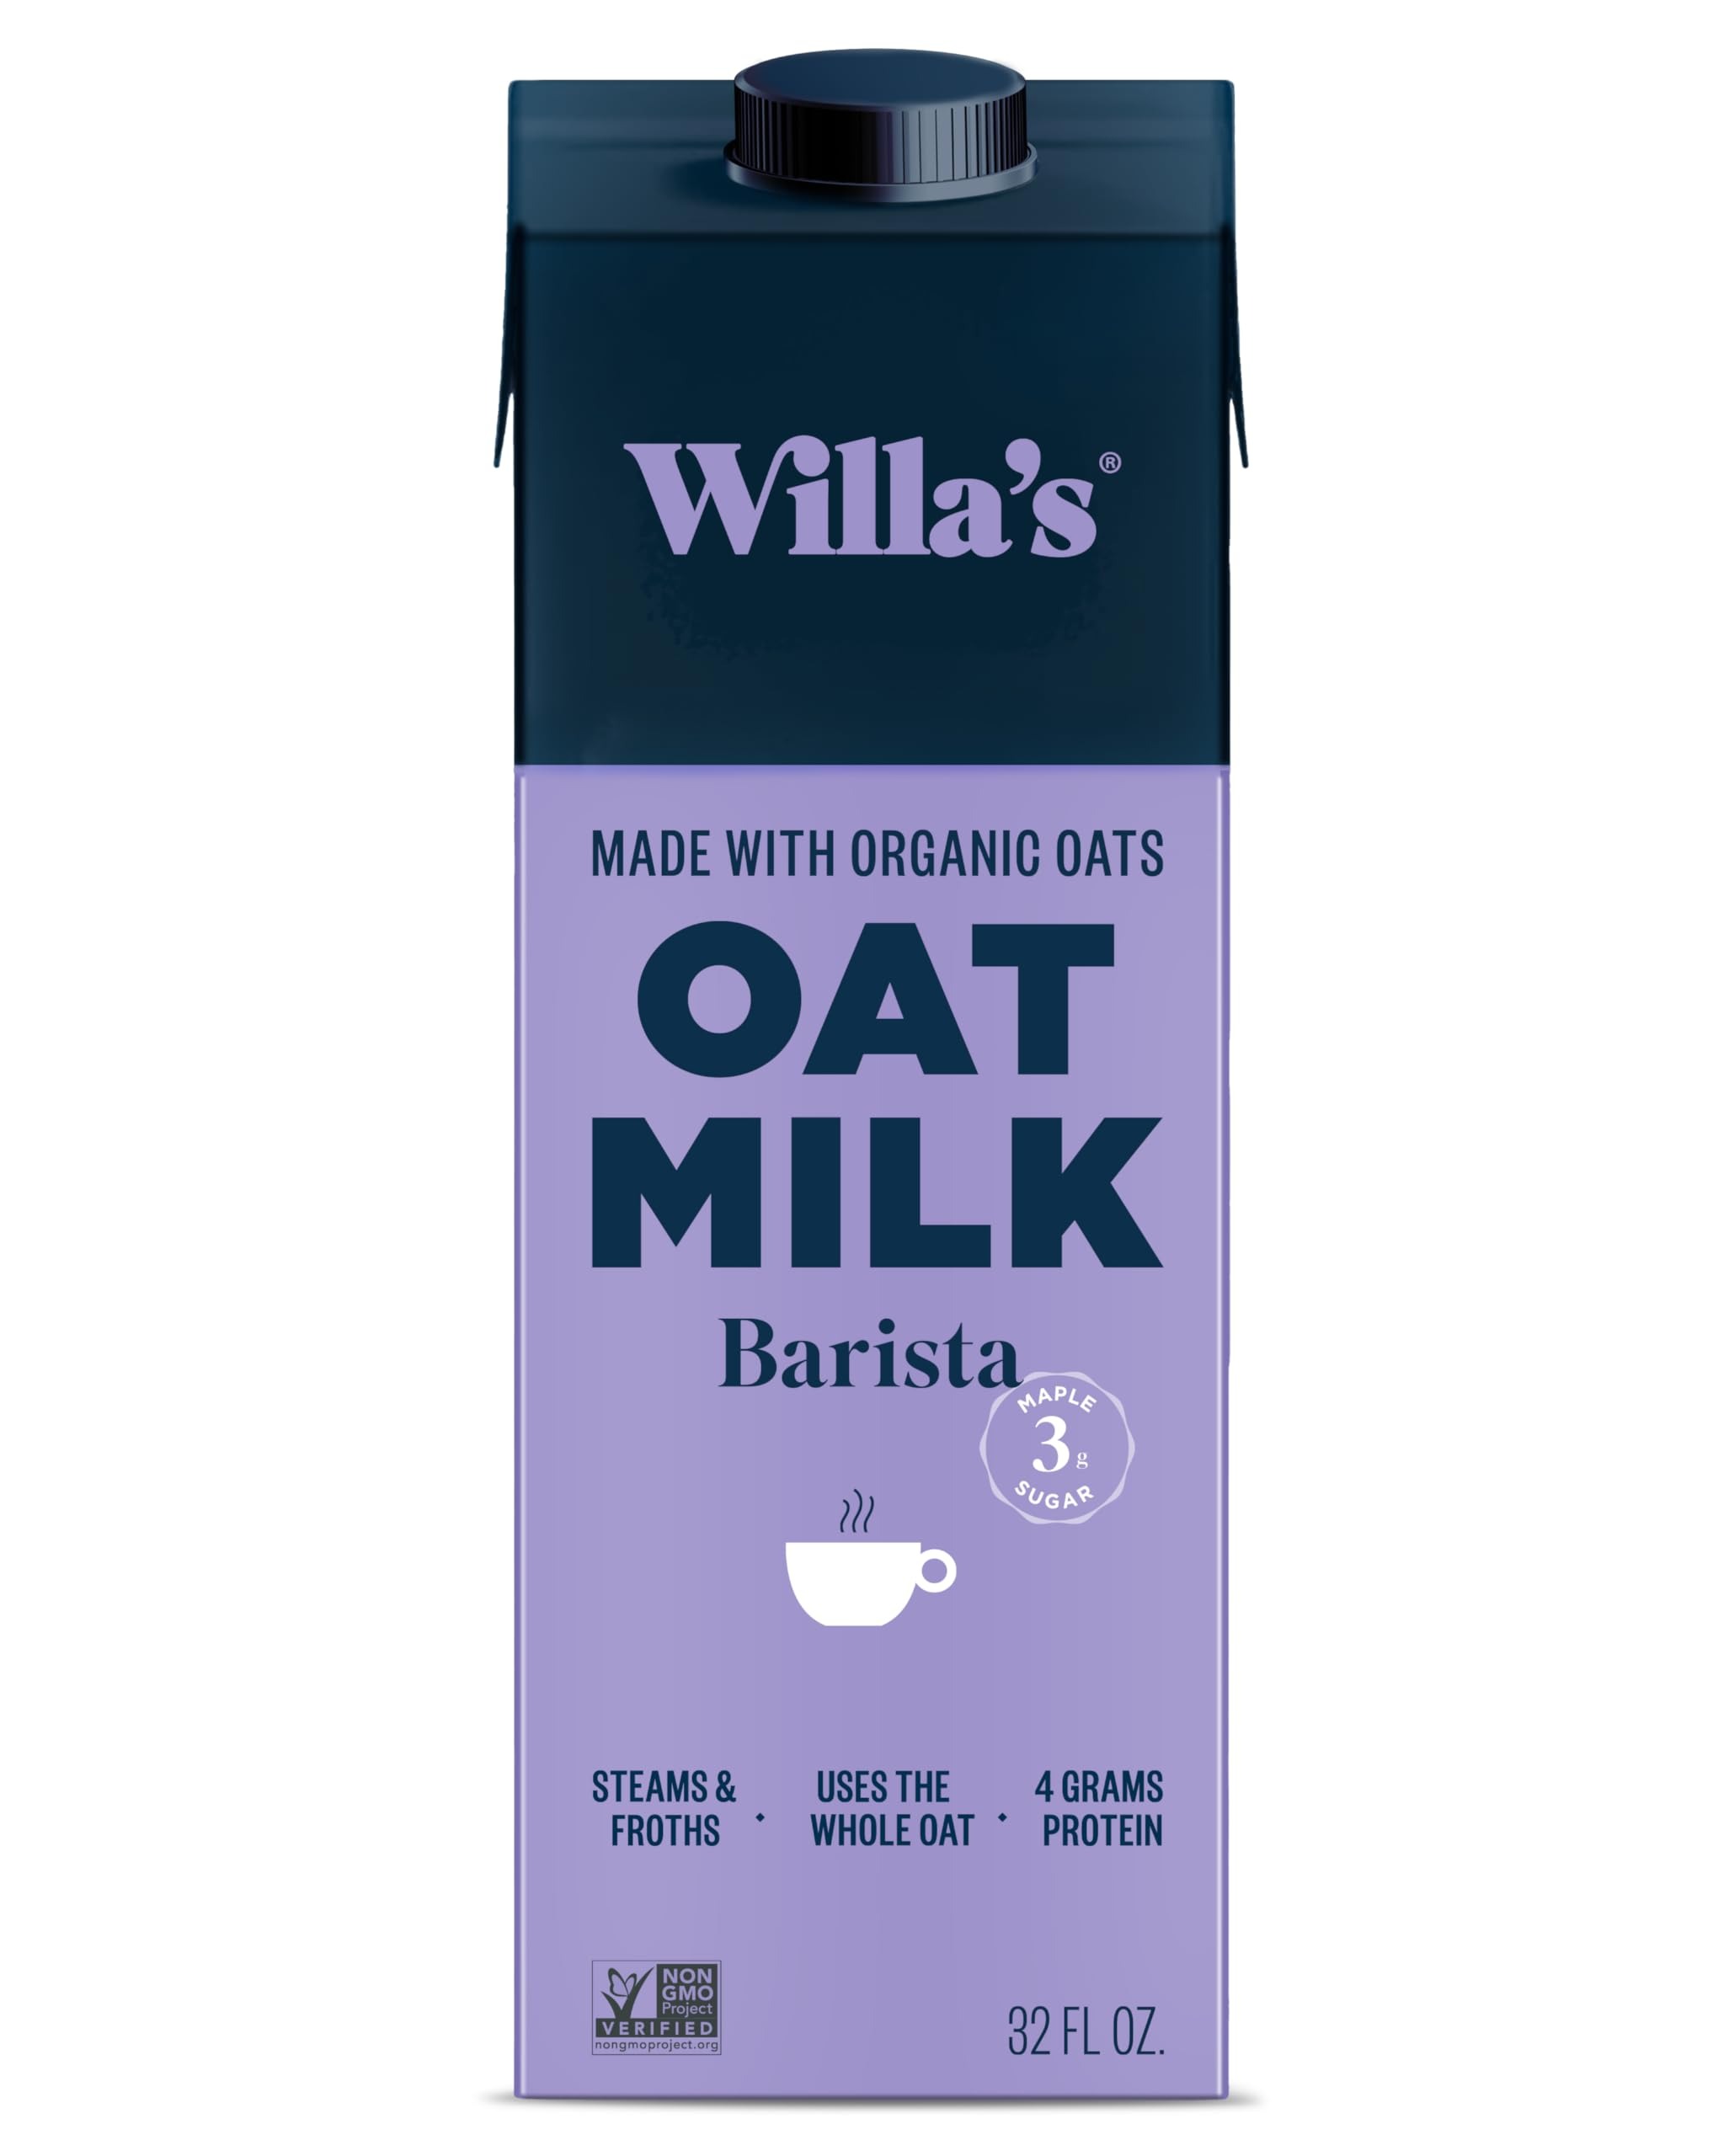
Item Name: Willa's Organic Barista Oat Milk - Barista Blend Unsweetened Oatmilk and Creamer, Non-GMO, Shelf Stable, Low Sugar, Non-Dairy Milk, Made from Whole Grain Oats, For Foams and Froth, 32oz, Pack of 1
Bullet Point 1: ORGANIC, UNSWEETENED/LOW SUGAR, SIMPLE, HEALTHY: Our organic oatmilk is made with healthy, lactose-free ingredients. It has lower sugar than most oat milks, and more plant based protein and prebiotic fiber because it uses the whole oat (not just oat sugar). It's an extra creamy oat milk/oats organic creamer. This convenient oatmilk creamer is made without preservatives. Our milk oat creamer is ideal for coffee, cereal, smoothies, lattes and cooking. Soy free, nut free, sesame free, gluten free.
Bullet Point 2: LOWEST SUGAR, HIGHEST PROTEIN, HEALTHIEST OAT MILK: 4 g of vegan protein and 2 g of prebiotic fiber per cup! Willa’s Organic Original oat milk shelf stable creamer is unsweetened. Willa’s Organic Barista Oat Milk has half the sugar of other barista oat milks and dairy free creamers - just 3 g per cup. Willa’s Organic Chocolate Oat Milk has half the sugar of other chocolate milks. Low glycemic index. Good for heart health, gut health, microbiome, digestion, constipation issues, and skin clarity.
Bullet Point 3: ORIGINAL UNSWEETENED OATMILK - Willa’s Unsweetened Original is a creamy oat milk with just 4 simple organic ingredients. It is a lactose free, non dairy, nut free, low calorie organic milk for smoothies, vegan cooking, vegan baking, coffee and recipes. No oil. No gums. No added sugar. This healthy oat milk unsweetened is low calorie, no sugar, fat free, and creamy. Great for anyone looking for the healthiest unsweetened plant based whole oats milk or a sugar free oat milk coffee creamer.
Bullet Point 4: ORGANIC BARISTA OATMILK / CREAMER - Willa's oatmilk organic creamer, foams, and makes lattes and cappuccinos using organic ingredients and less sugar. High in plant based protein and prebiotic fiber. A healthy creamer oat milk for frothing coffee drinks, matcha lattes, smoothies, vegan cooking, and vegan baking. A lactose free, dairy free, gluten free shelf stable oat milk for those looking for a healthy coffee creamer / non dairy creamer. No gums. No cane sugar. No rapeseed oil.
Bullet Point 5: CHOCOLATE OAT MILK - Our organic oat chocolate milk is extra creamy, chocolatey and uses simple ingredients. 50% less sugar than dairy chocolate milk. A Good Food Award Winner for its delicious chocolate taste using wholesome plant based ingredients including Raaka Chocolate. It is a perfect vegan milk chocolate creamer / vegan chocolate milk for mochas, hot chocolate, hot cocoa, workout recovery, smoothies, vegan desserts, and kids. No cane sugar. No artificial flavorings. No oil. No gums.
Bullet Point 6: Proudly a Product of the USA – Crafted with rigorous quality and purity standards to deliver the most deliciously rich and smooth oat milk made using ingredients you can trust.
Product Description: This healthy organic unsweetened oatmilk is made with clean, simple, organic ingredients for those seeking a healthy dairy free milk alternative. Our unsweetened oat milk is made with four organic ingredients (water, organic oats, organic vanilla extract, salt), and has no added sugar. It is an unsweetened oat milk / unsweetened oat malk, low calorie oat milk, a fat free milk, vegan milk and a low sugar milk. Our extra creamy Organic Barista Oat Milk froths, foams and is a healthy non dairy coffee creamer that is low sugar and low fat. It is a vegan creamer. Our Organic Chocolate Milk is a simple ingredient chocolate oat milk with less sugar. No oil, no gums, no soy, no gluten, no cane sugar, no sesame, no allergens, no nuts. Our oatmilk uses whole oats (steel cut oats), delivering less sugar and more vegan plant-based protein and organic prebiotic fiber than other milk alternatives, and almond milk. This oatmilk is shelf stable with no preservatives. It is a gluten free, nut free, soy free, cane sugar free, lactose free, dairy free oat milk unsweetened. Our organic lactose free milk is shelf stable allowing for easy storage without refrigeration until opened. This extra creamy oat milk creates oatmilk latte froth / oat milk latte foam, and smoothies. It’s a healthy creamy oat milk for cereal, vegan dairy free cooking and vegan gluten free baking. Whether you need a non dairy vegan plant based sugar free creamer or a versatile organic coffee creamer, this is the healthiest milk. It delivers plant protein and plant based fiber for gut health, the microbiome, and digestion. It’s a solution for constipation. Willa’s chocolate oatmilk is a perfect dairy free milk for kids. Our unsweetened oat milk organic is great for dairy free toddlers and dairy free kids. Our healthy unsweetened organic oat milk is the healthiest vegan, lactose free milk available. It has a lower glycemic index than other oatmilk and dairy free milk.
Value: 32.0
Unit: Fl Oz

Price: 4.99